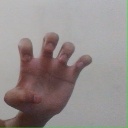
अक्षर: झ